Meiju Enho

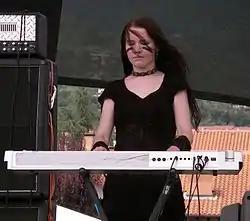
Enho performing during the Evolution Festival in 2006

Meiju Enho (born 1981) is a Finnish musician. She is best known as the former keyboard player of the folk metal band Ensiferum. Enho joined the band in 2001 following the release of their debut album "Ensiferum" and played on all subsequent releases until her departure in 2007. It was announced that Enho had left the Ensiferum on 10 September 2007 in a statement on the band's website.